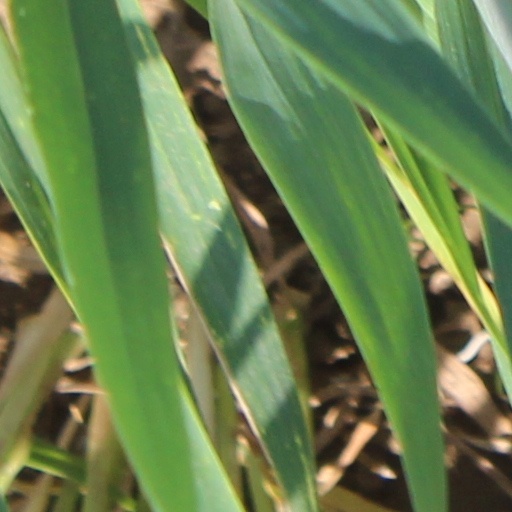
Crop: wheat